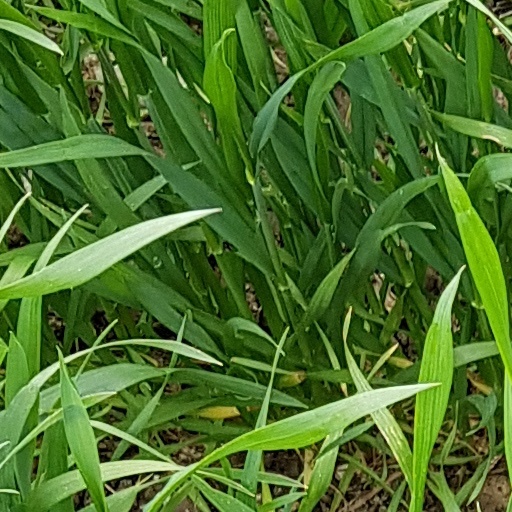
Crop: wheat